Porter College

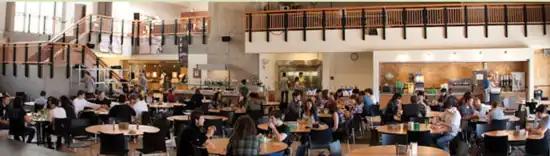
Porter/ Kresge Dining Hall

The closest dining hall is the Kresge/Porter dining hall in Porter College, with the Porter Market (previously known as the Hungry Slug, and before that a worker's collective called Sluggo's Pizza) adjacent to the dining hall. The servery offers chef-customized traditional style entrees, signature salads, and pizzas. The dining hall is well known for having a variety of vegetarian and vegan options and also has a wonderful outside deck with a view of the adjacent Porter meadow and the Monterey Bay ocean view.